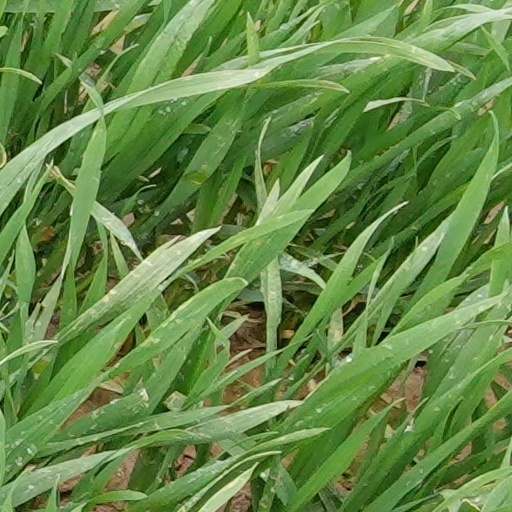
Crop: wheat